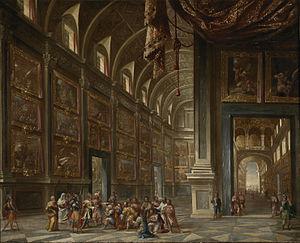
Francisco Gutiérrez Cabello ou Francisco Gutiérrez, né vers 1616 et mort à Madrid en 1670 ou peu auparavant, est un peintre baroque espagnol, spécialisé dans la peinture de perspectives architecturales fantastiques illustrant en général des thèmes bibliques.